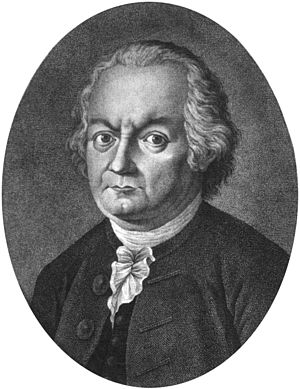
Johann Gottlob Leidenfrost
Johann Gottlob Leidenfrost var en tysk læge og teolog, der som den første beskrev det videnskabelige fænomen Leidenfrost-effekten, som er opkaldt efter ham.